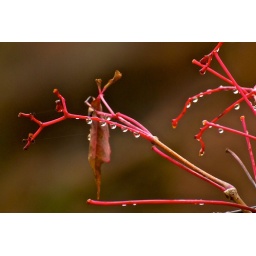
After evening rain, water remains on branches of trees in the morning.